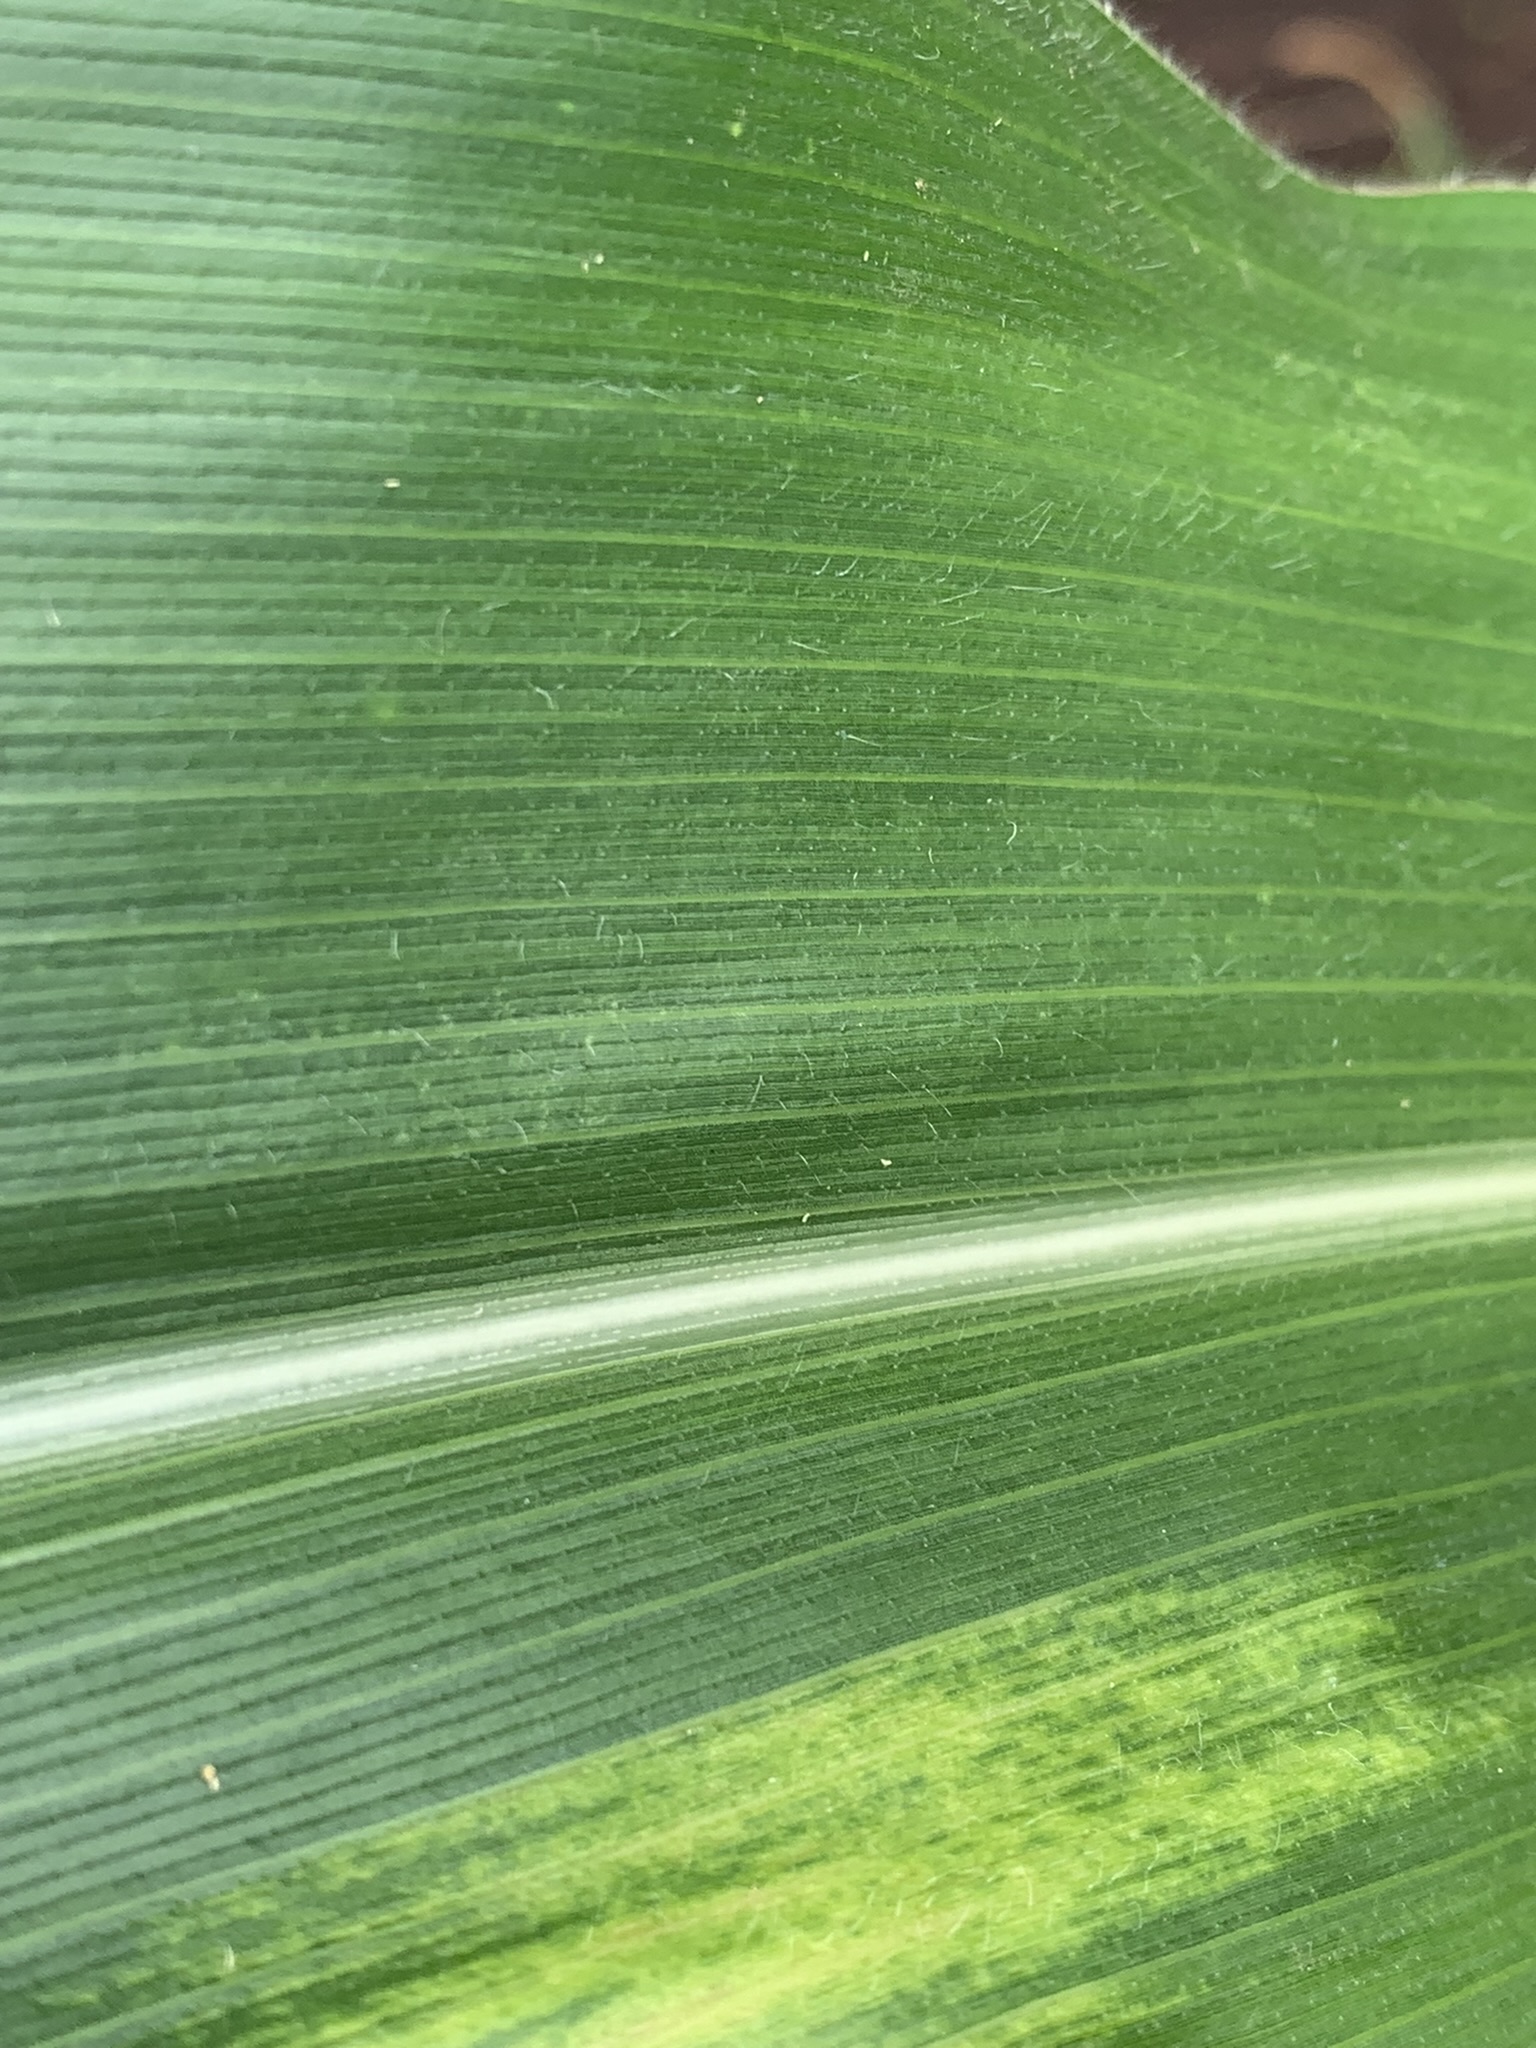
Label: Healthy